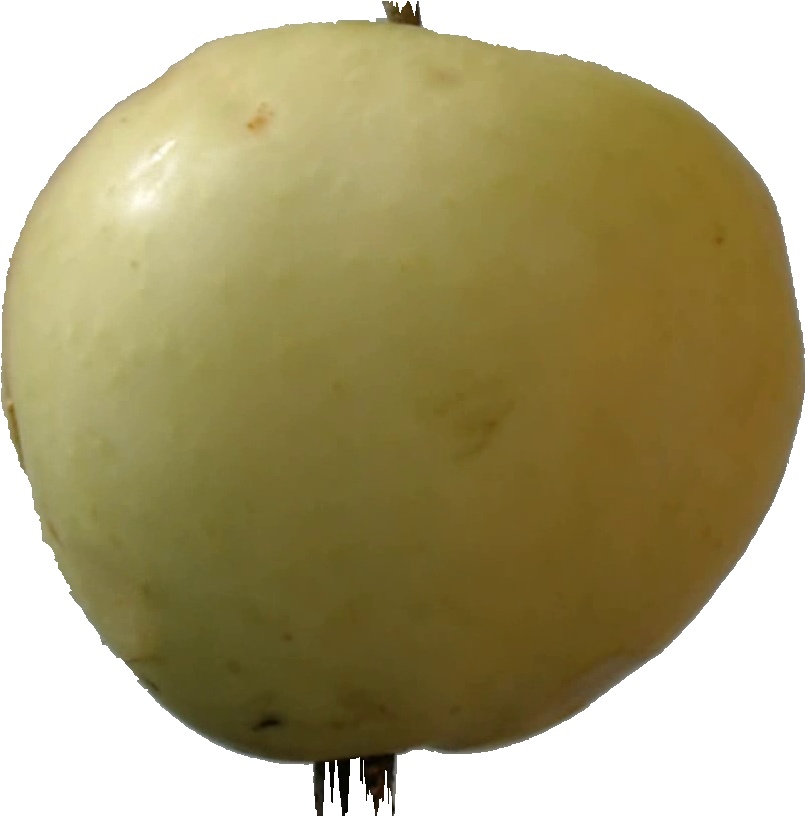
Label: apple_hit_1